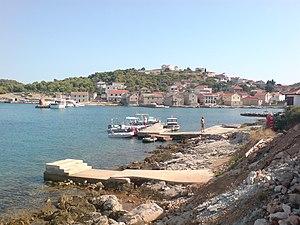
Vrgada est un village de la municipalité de Pakoštane en Croatie. Il occupe entièrement l'île du même nom. Au recensement de 2011, le village comptait 249 habitants.